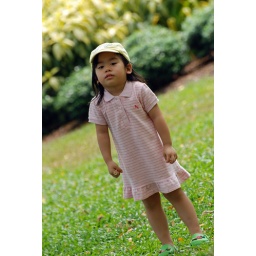
A clear display of disappointment, after looking for butterflies for a few minutes around the Gazebo.